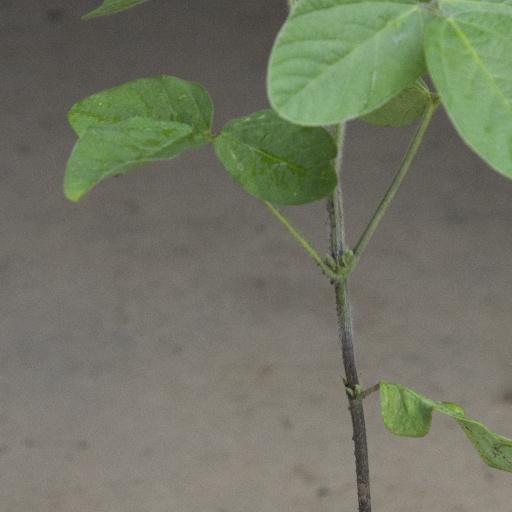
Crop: soybean